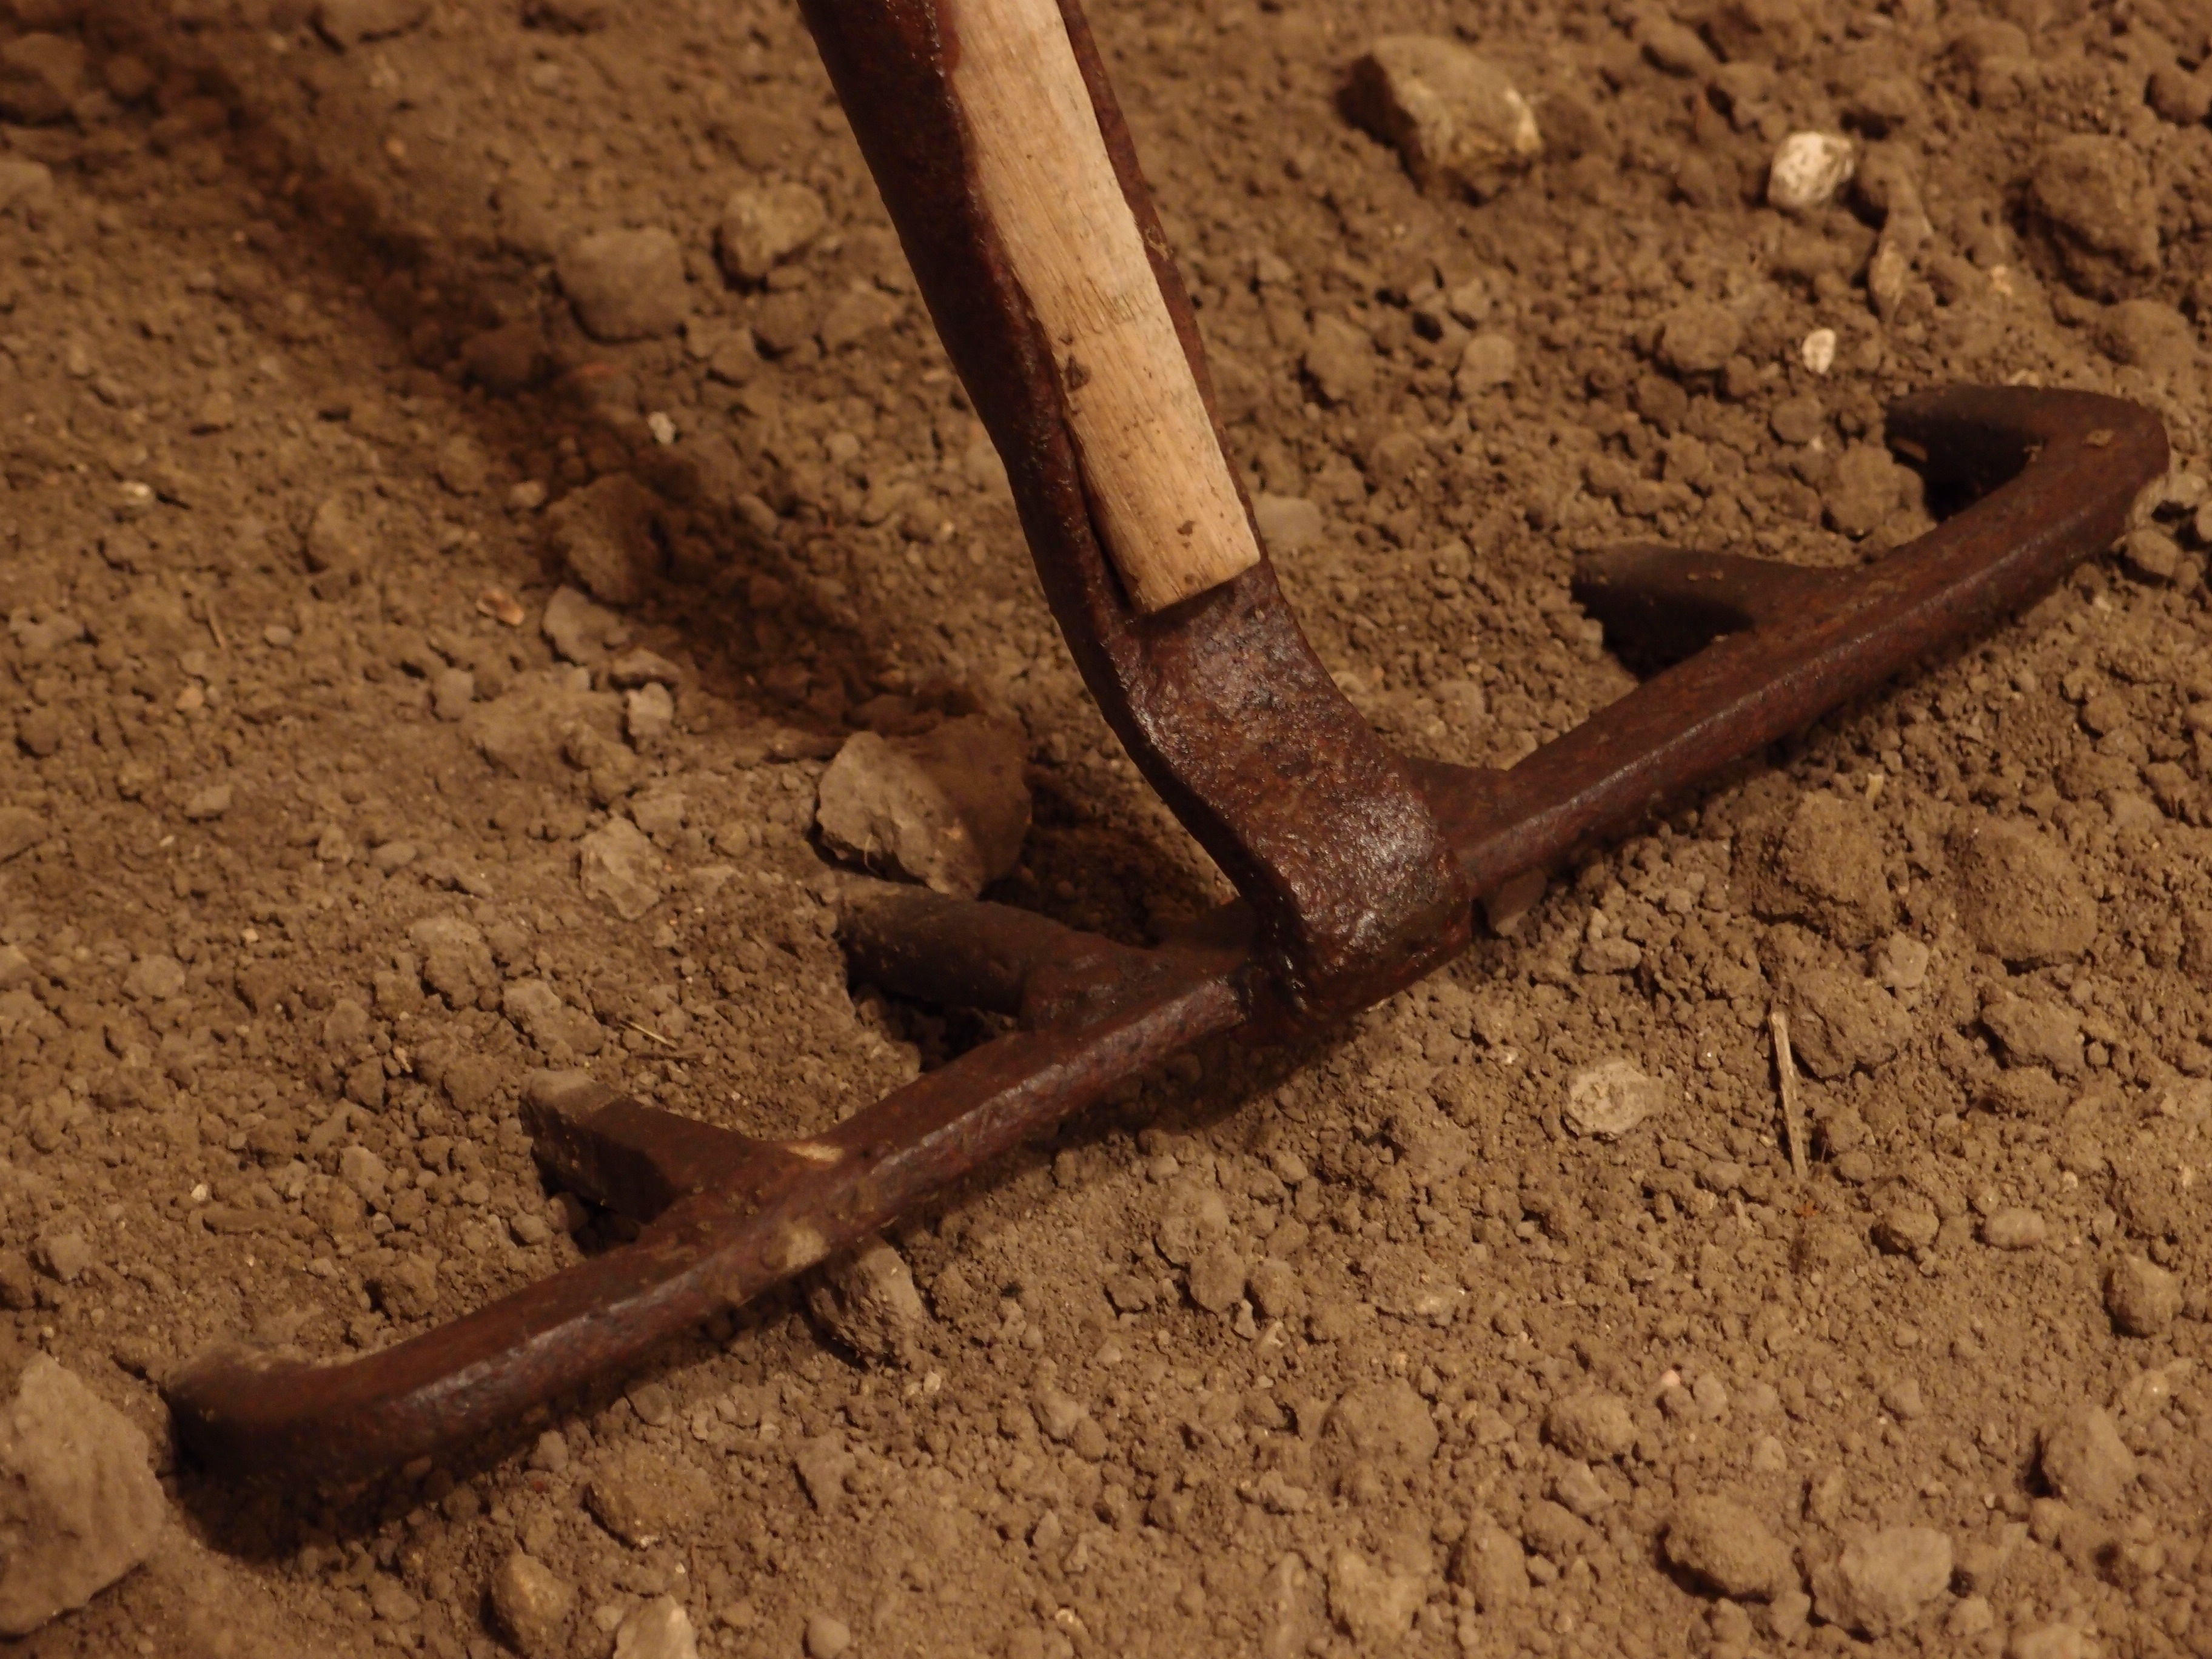
sand, field, soil, agriculture, earth, rake, traditional, dienteyerro